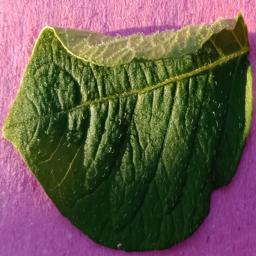
Label: Potato___Healthy